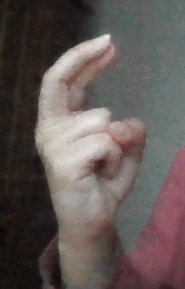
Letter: zay